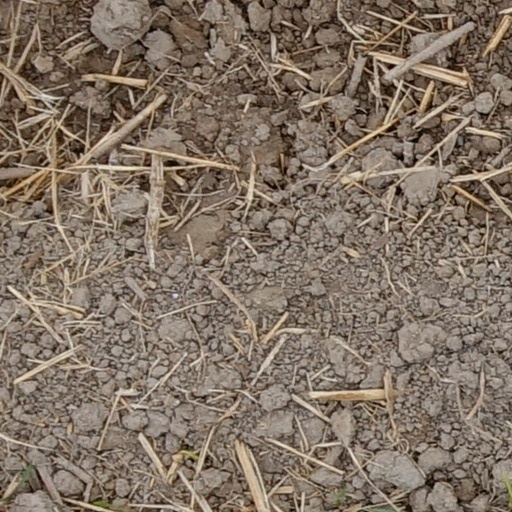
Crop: wheat